Kyiv

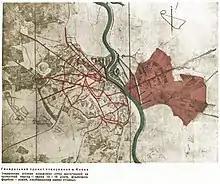
Until 1936, Kyiv was a city on the west bank of the Dnieper

In 1834, the Russian government established Saint Vladimir University, now called the Taras Shevchenko National University of Kyiv after the Ukrainian poet Taras Shevchenko (1814–1861). (Shevchenko worked as a field researcher and editor for the geography department). The medical faculty of Saint Vladimir University, separated into an independent institution in 1919–1921 during the Soviet period, became the Bogomolets National Medical University in 1995.